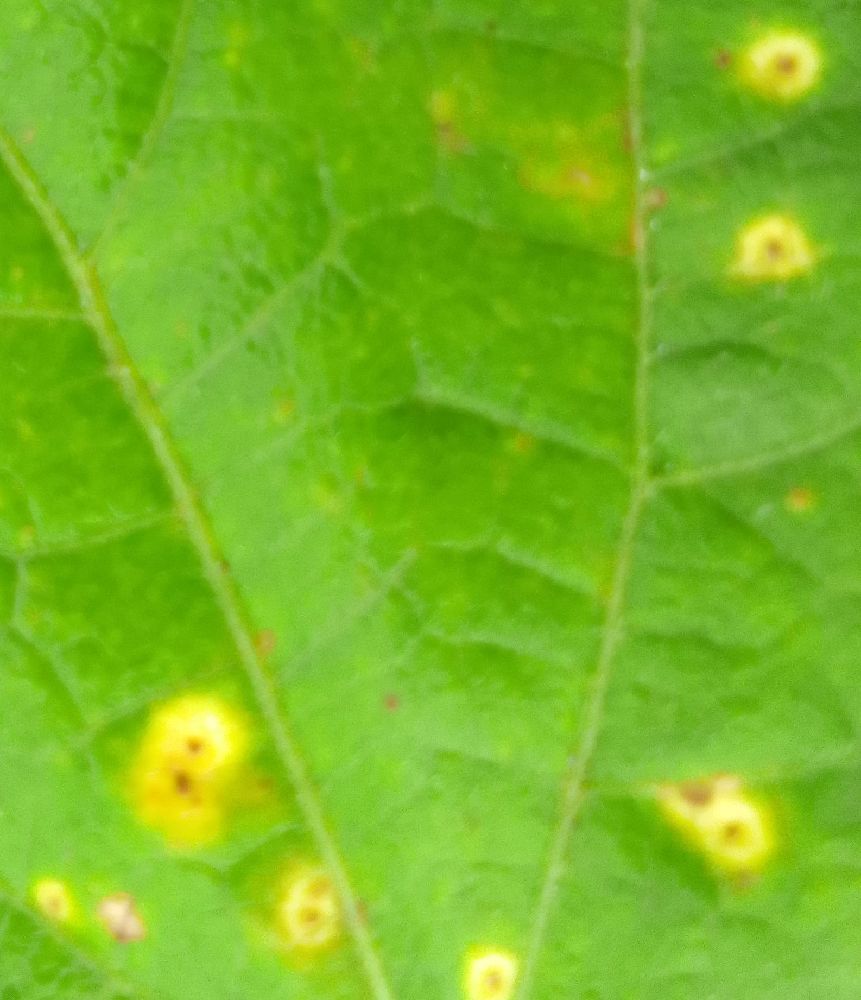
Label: rust